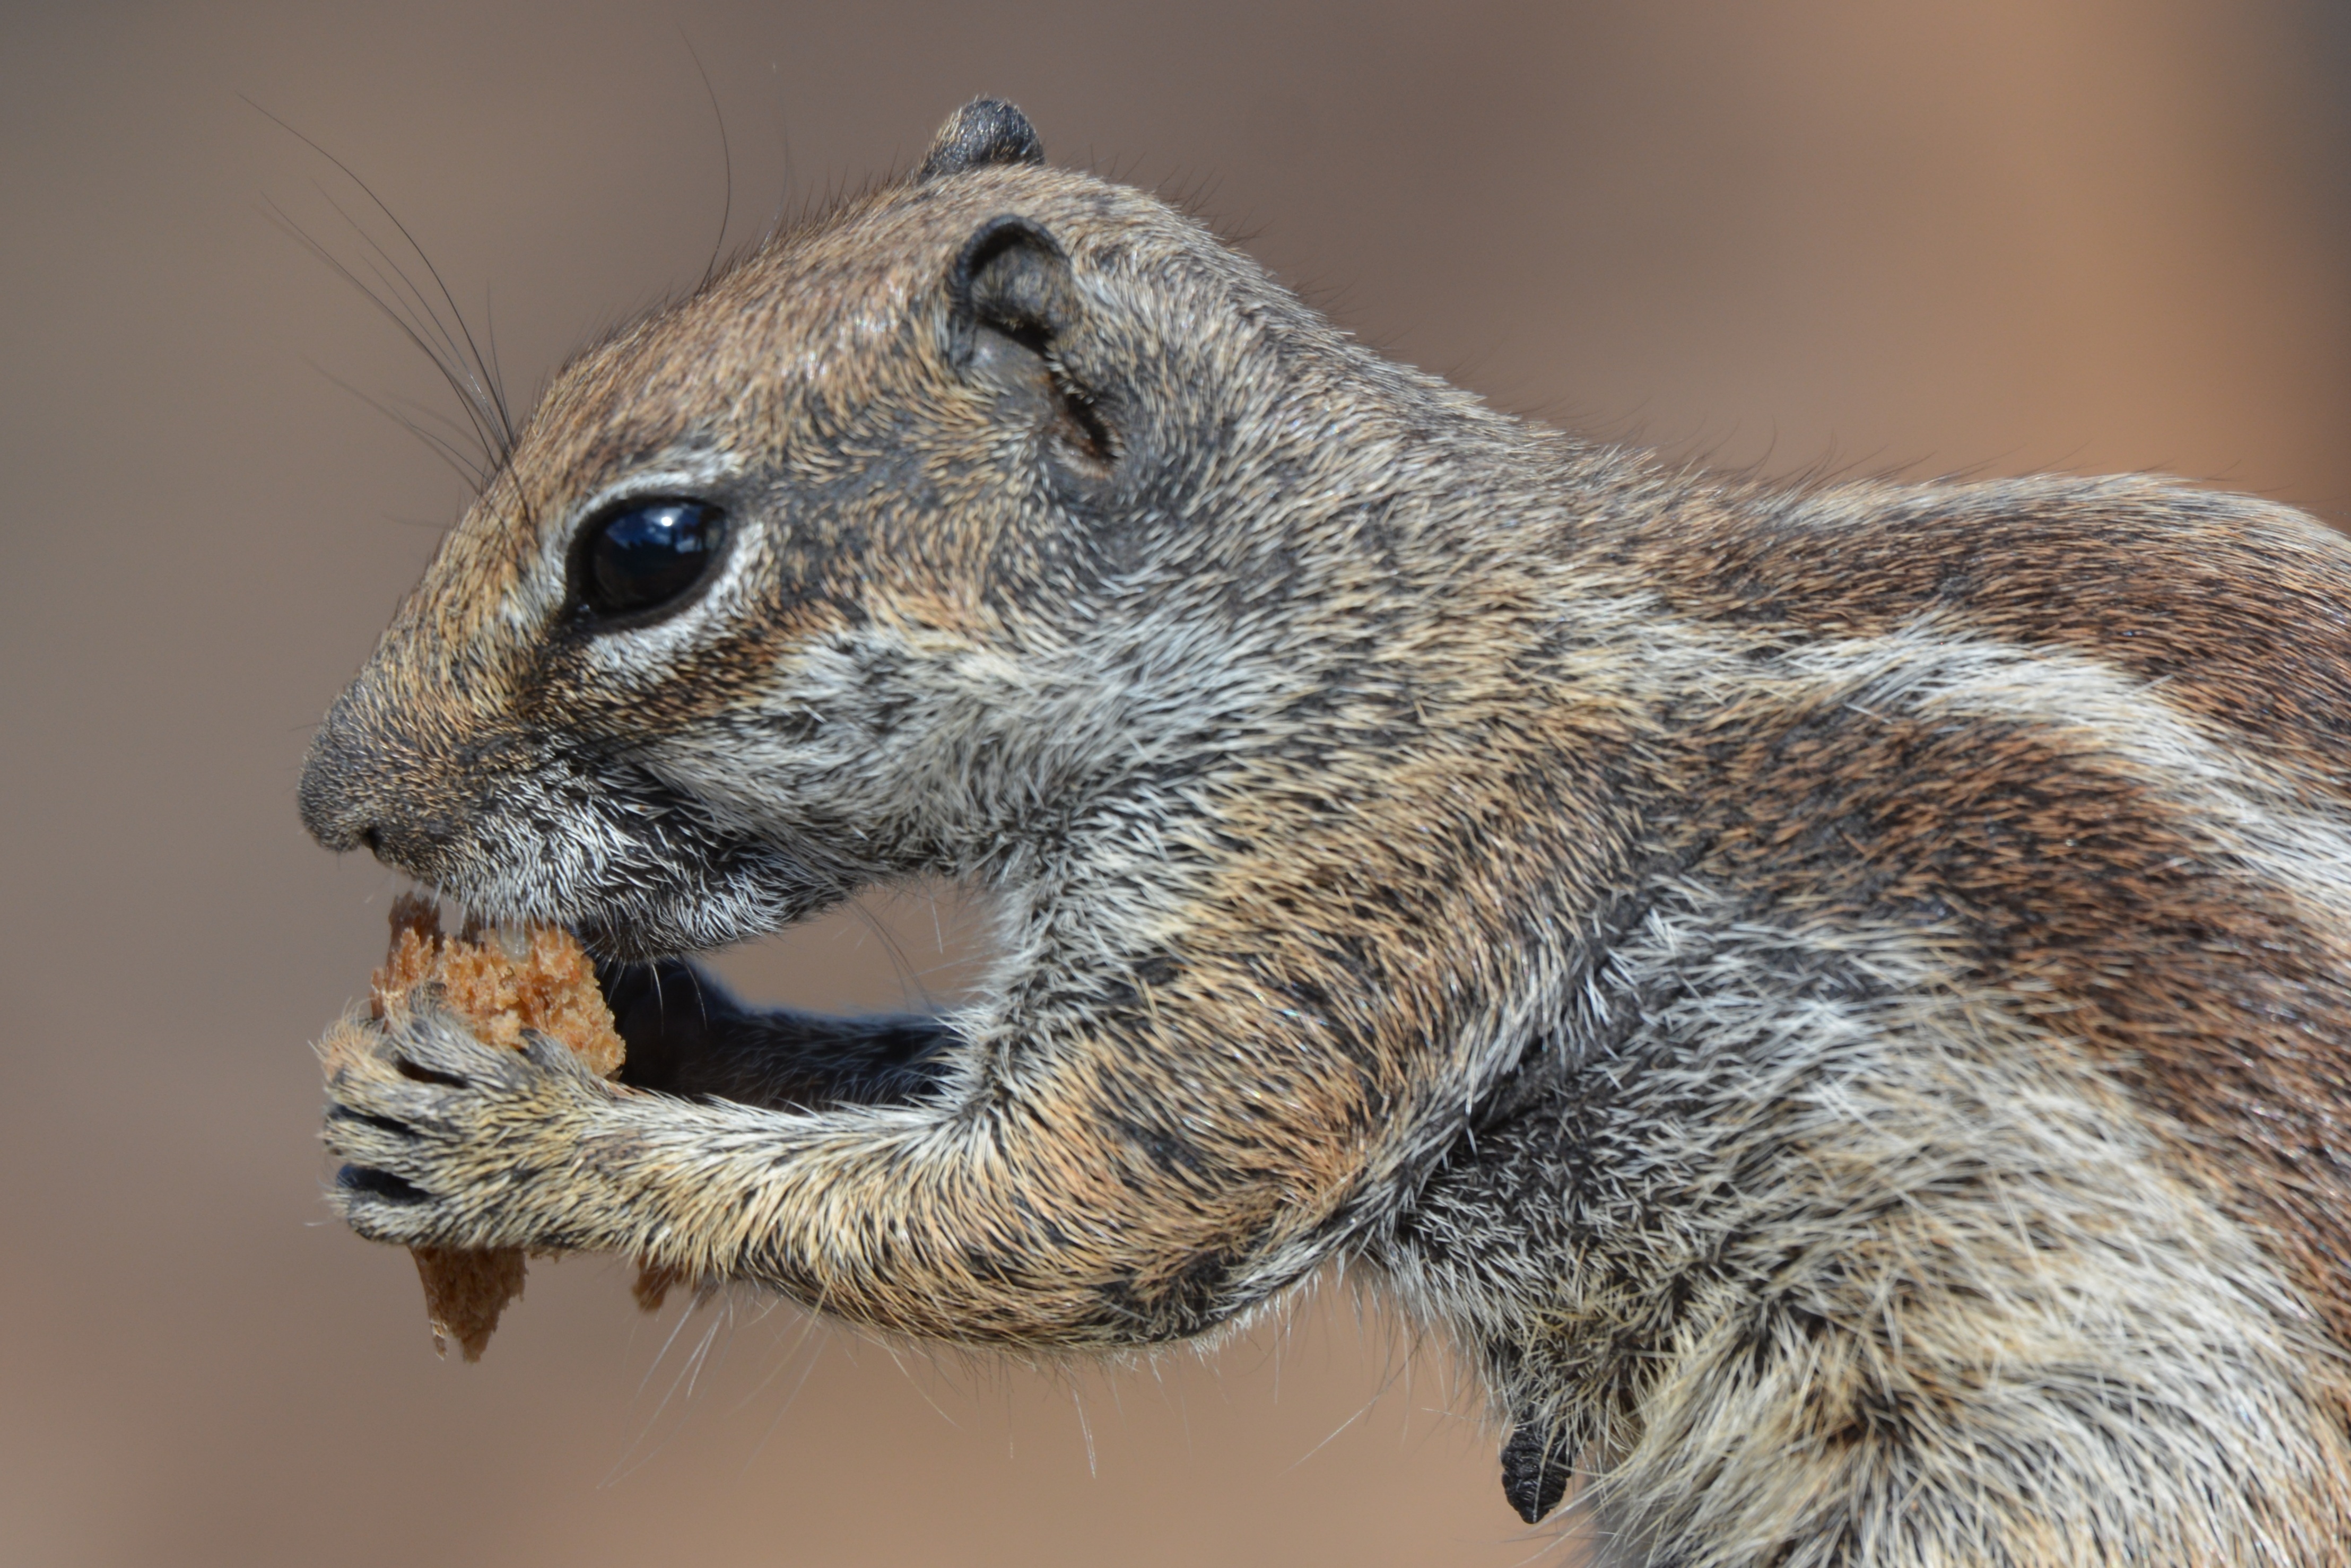
animal, wildlife, food, mammal, squirrel, rodent, fauna, close up, whiskers, vertebrate, chipmunk, ground squirrel, fox squirrel, degu